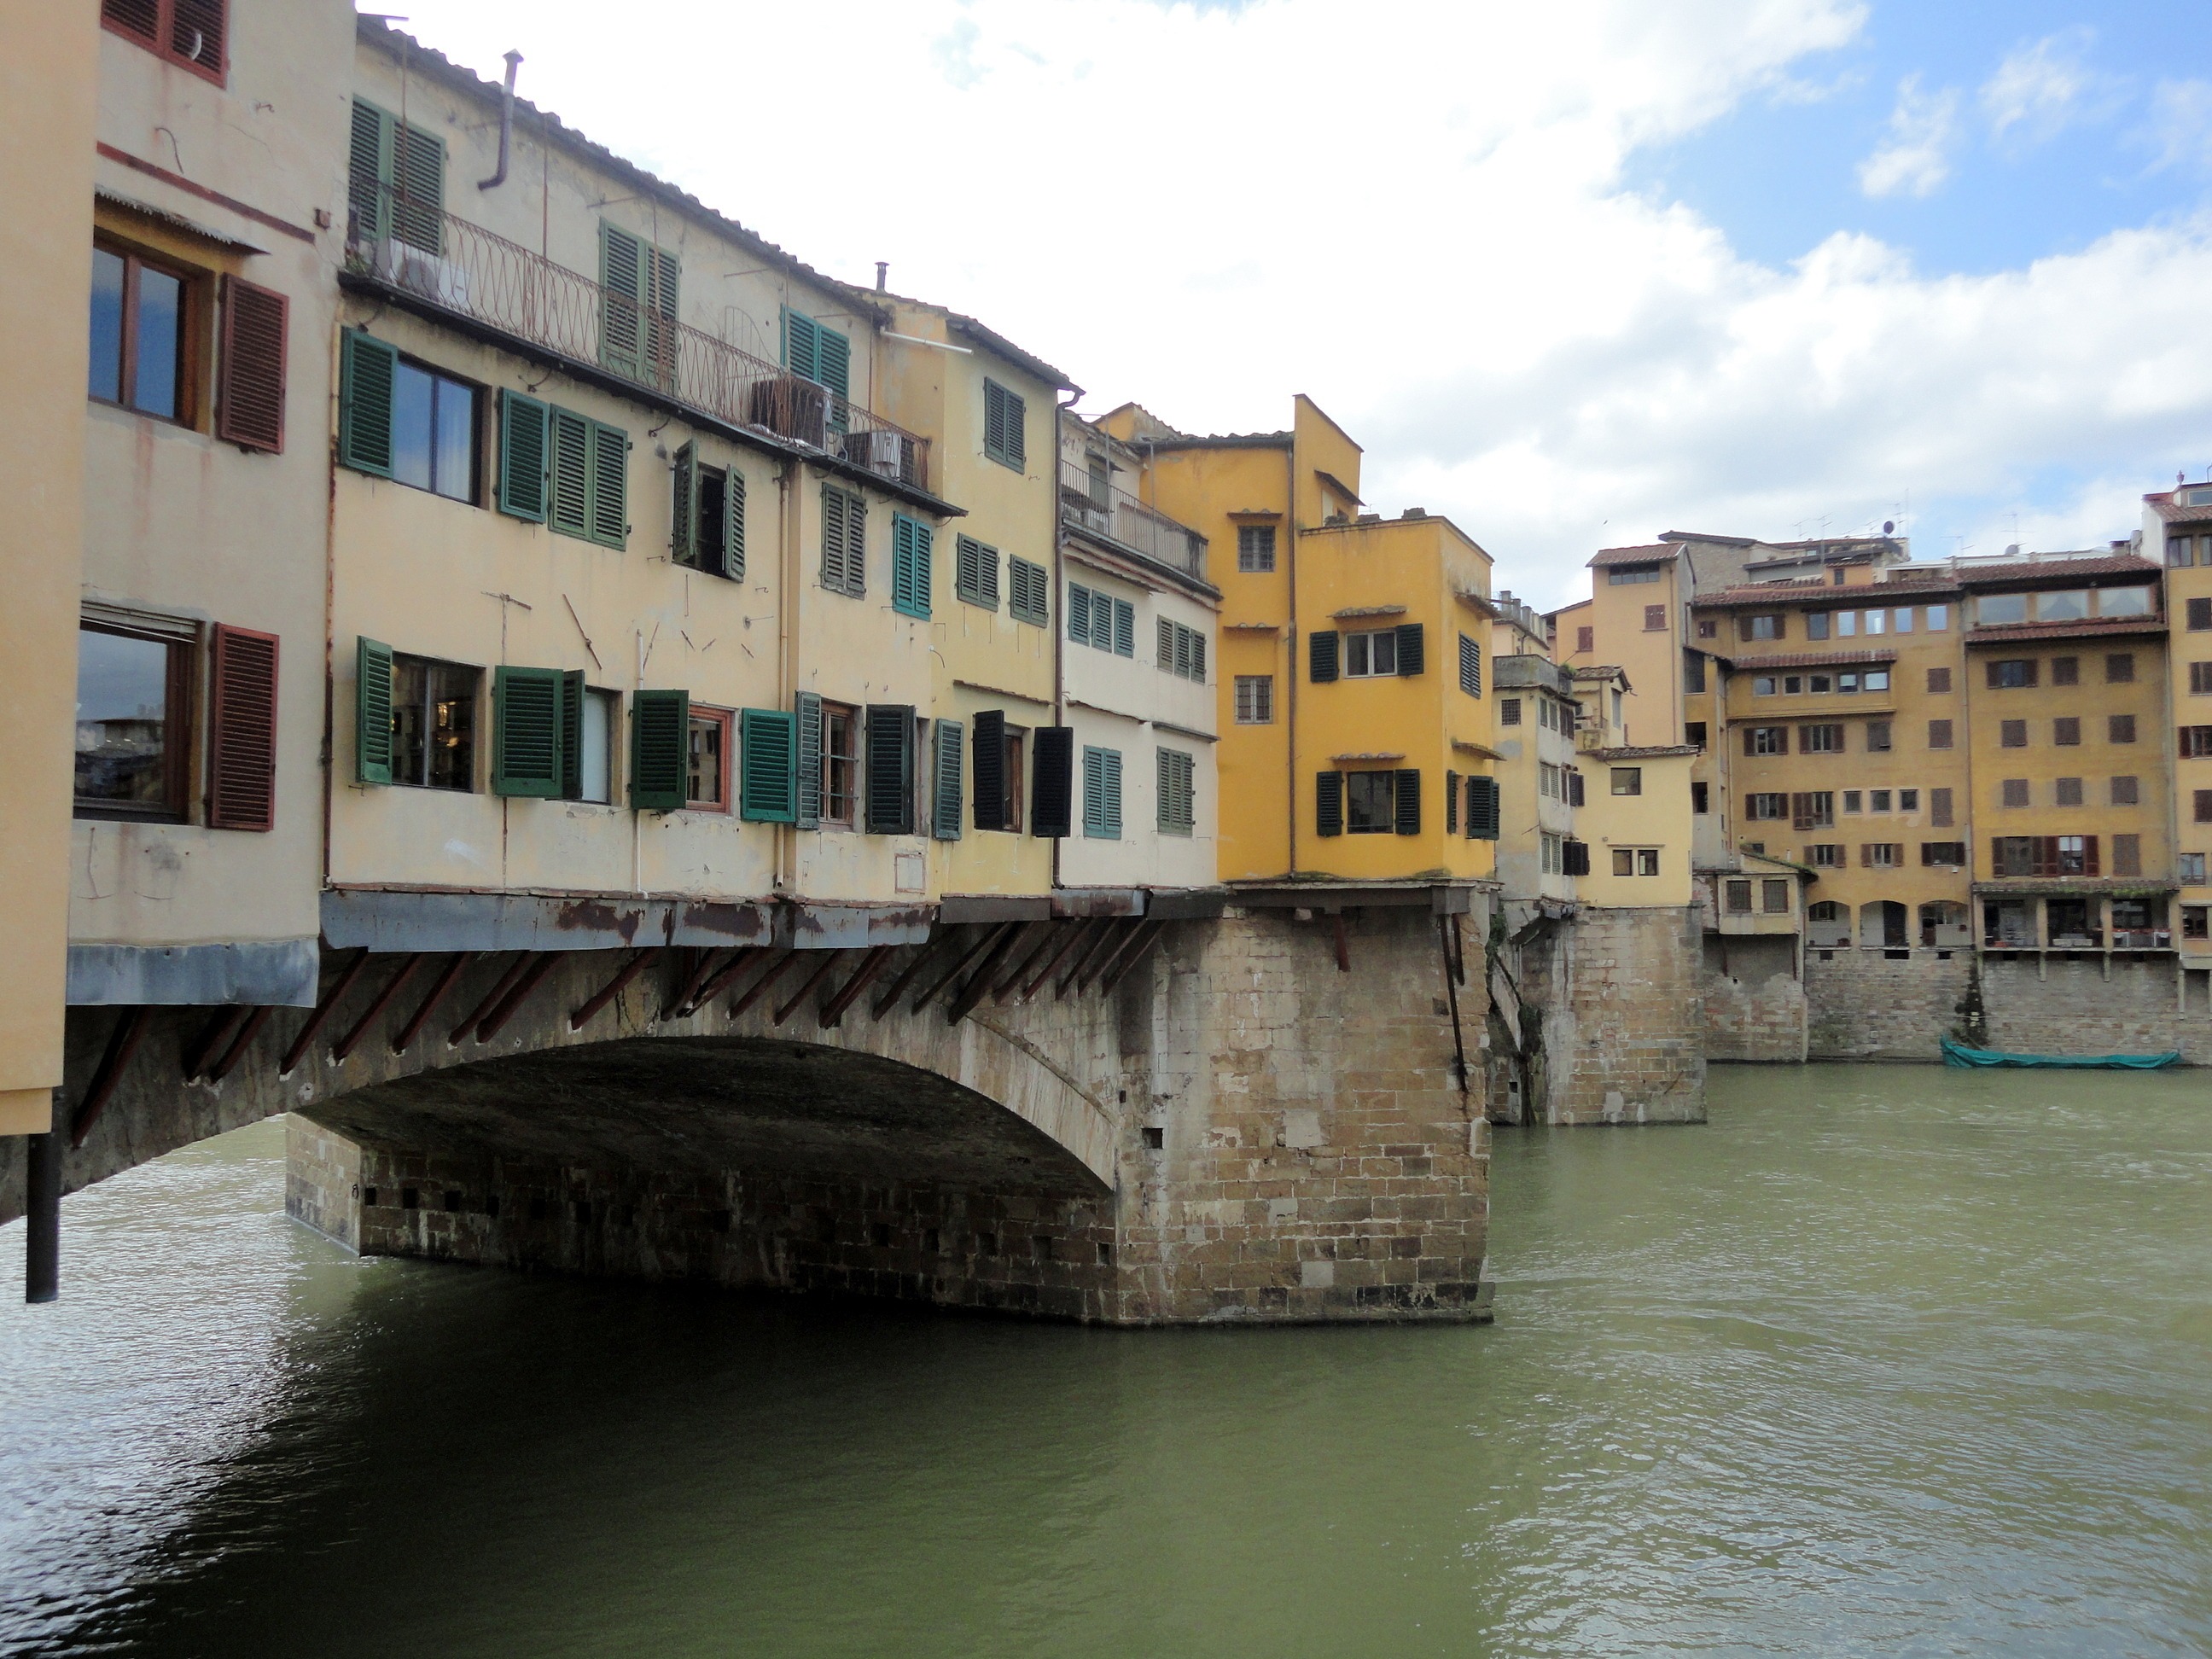
water, boat, bridge, town, river, canal, vehicle, italy, tuscany, waterway, body of water, channel, florence, landform, ponte vecchio, geographical feature